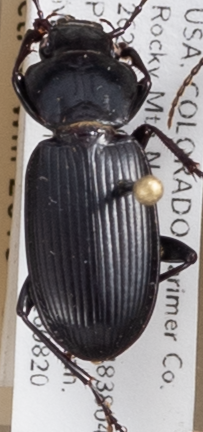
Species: Pterostichus protractus
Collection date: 2018-08-20
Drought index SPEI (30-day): -0.732
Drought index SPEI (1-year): -1.28
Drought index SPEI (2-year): -0.54